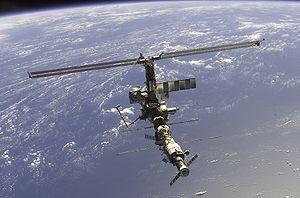
Station spatiale est un film documentaire filmé en Imax 3D sorti en 2002. Il retrace la construction de la Station spatiale internationale, plus particulièrement durant les missions STS-98, STS-100, STS-102 et STS-104.